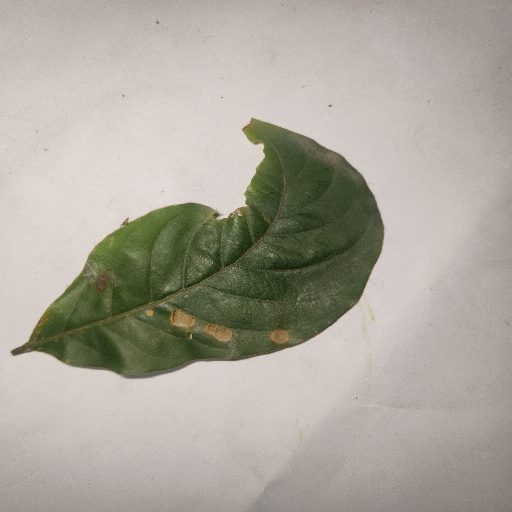
Species: HariTaki
Leaf condition: Bacterial Spot